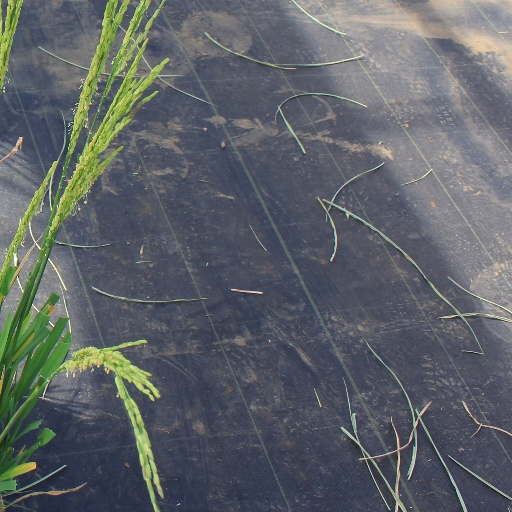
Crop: rice